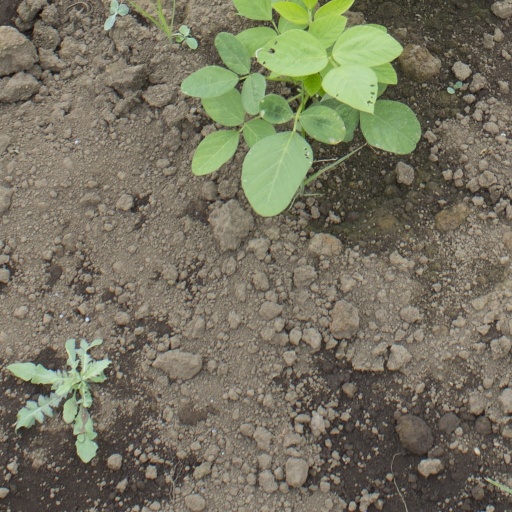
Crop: soybean